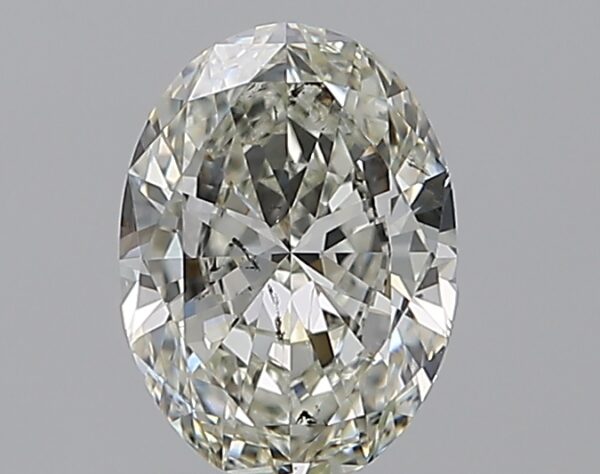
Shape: oval
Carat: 1.2
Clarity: SI1
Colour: J
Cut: EX
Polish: EX
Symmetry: VG
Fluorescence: N
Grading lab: GIA
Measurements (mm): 8.11 x 5.91 x 3.5